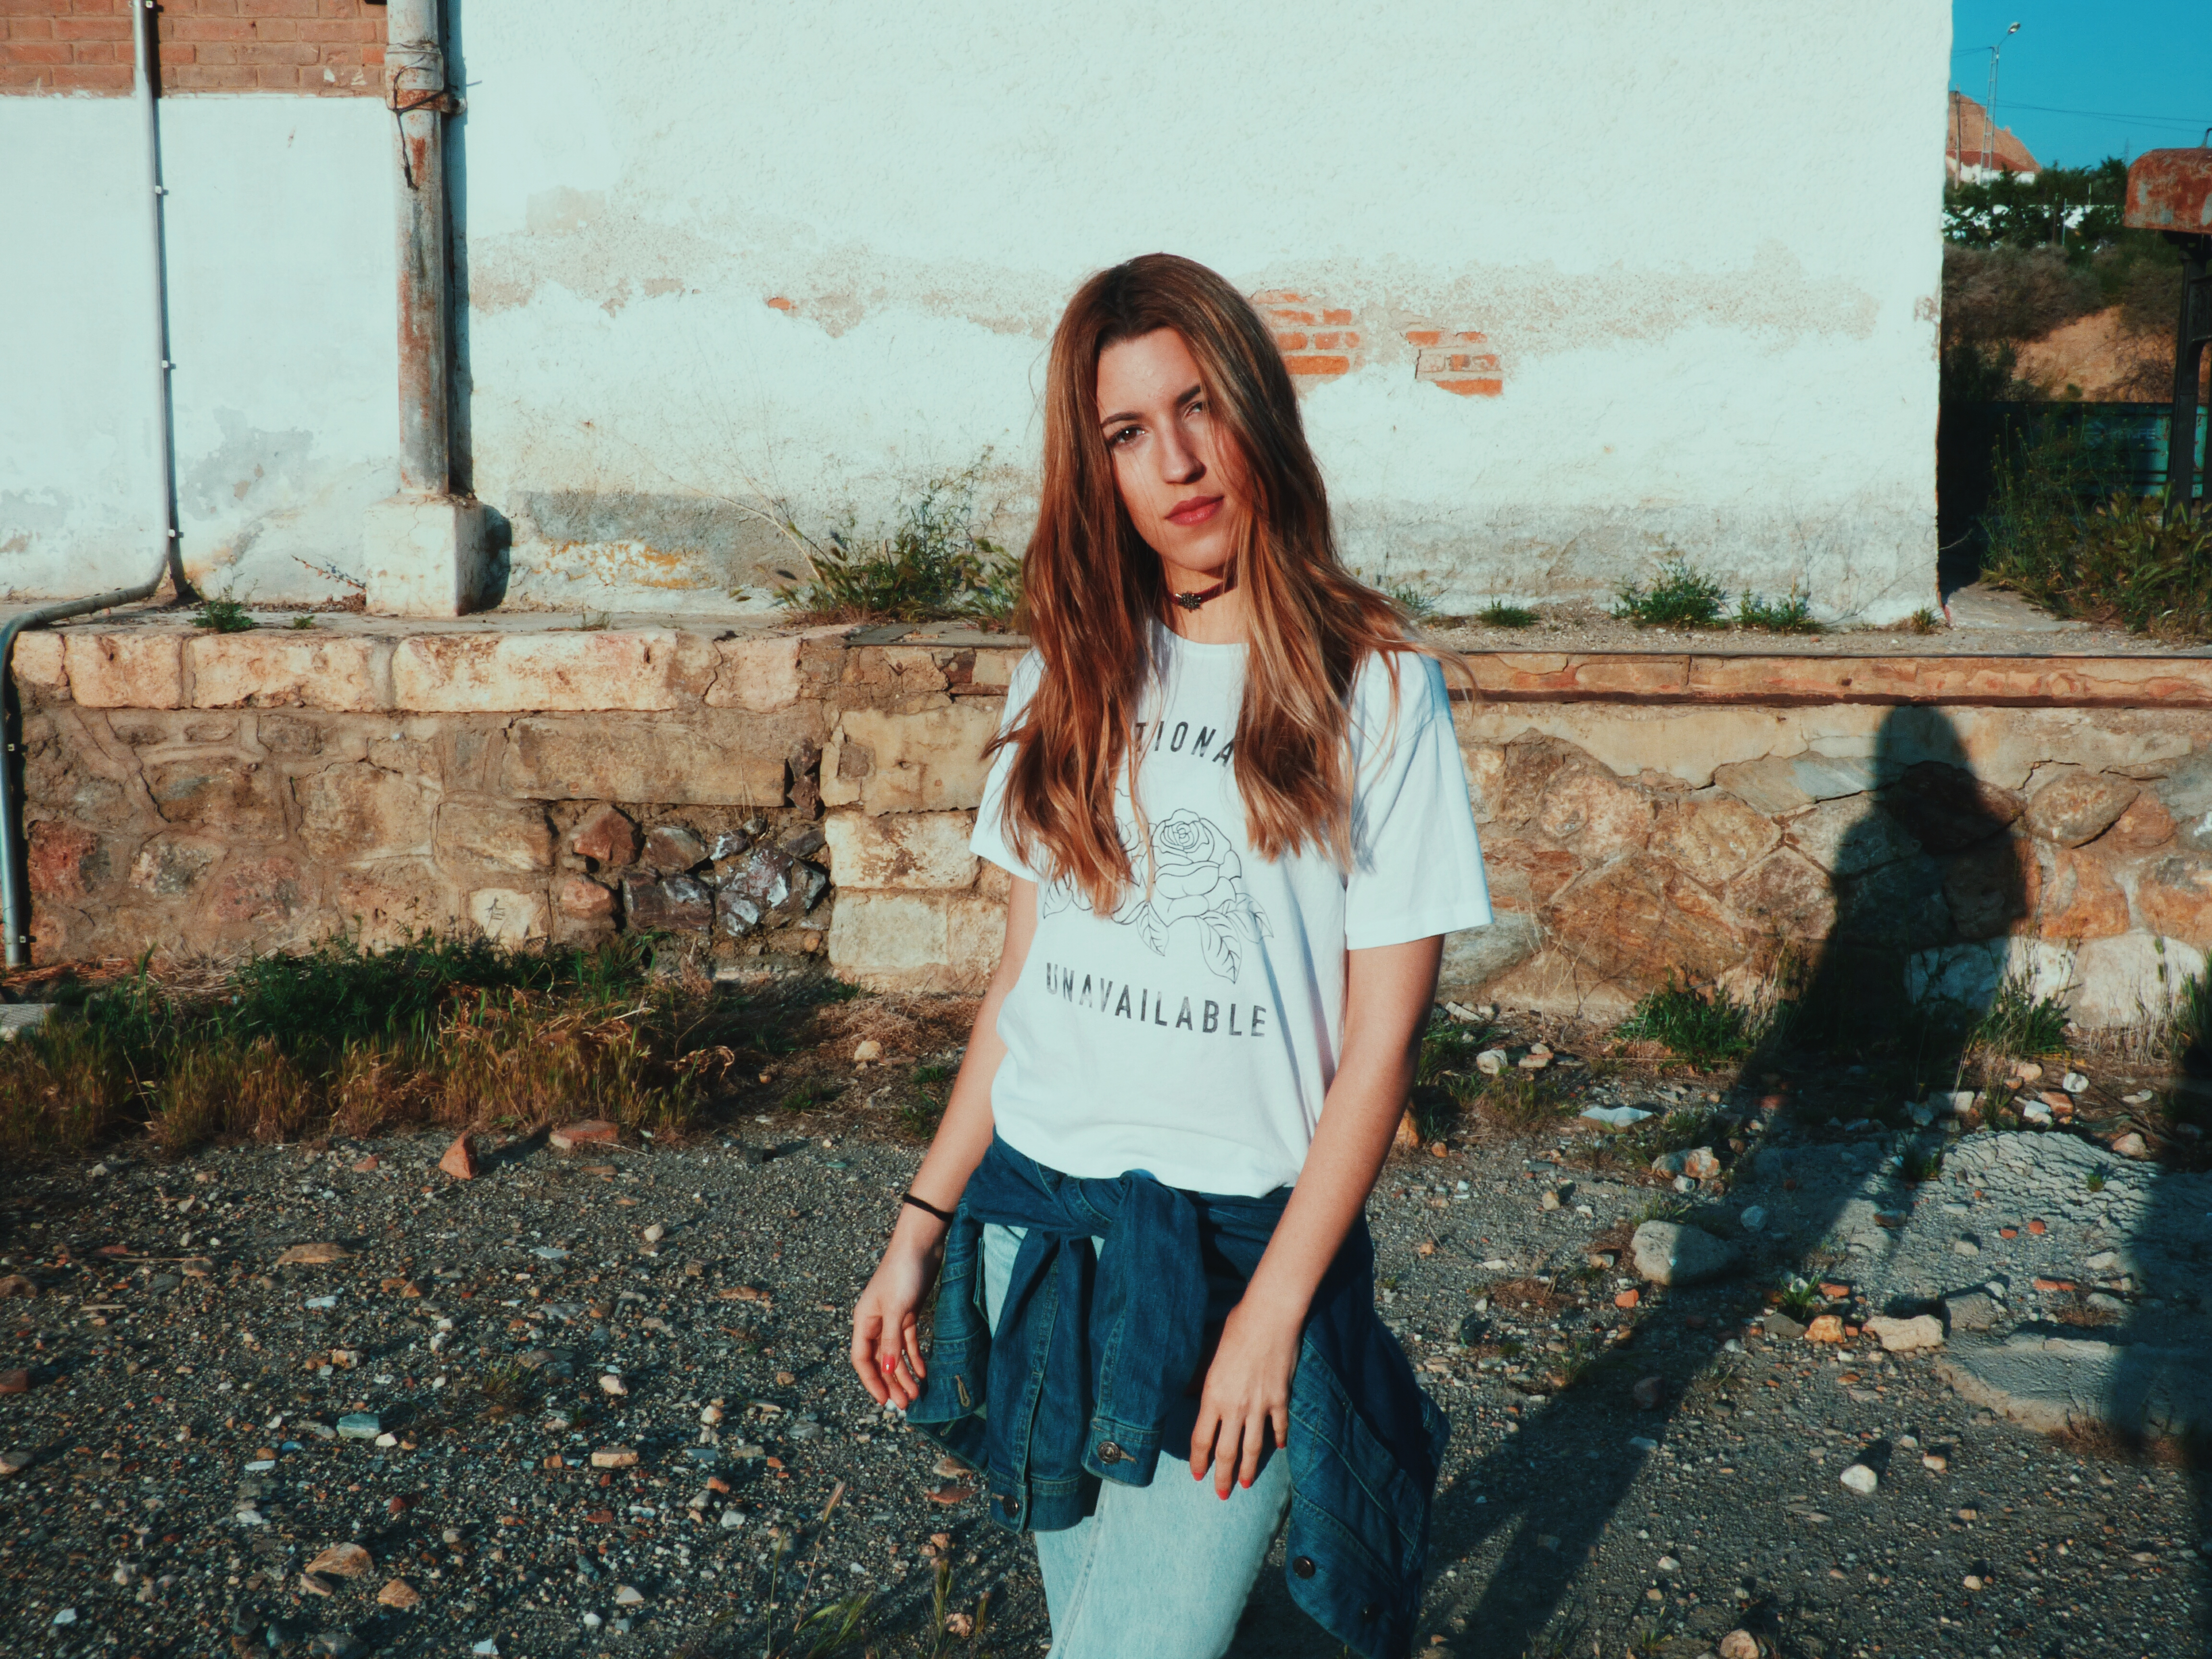
girl, woman, photography, female, portrait, model, spring, color, fashion, blue, tshirt, clothing, lady, season, dress, photograph, snapshot, beauty, image, photo shoot